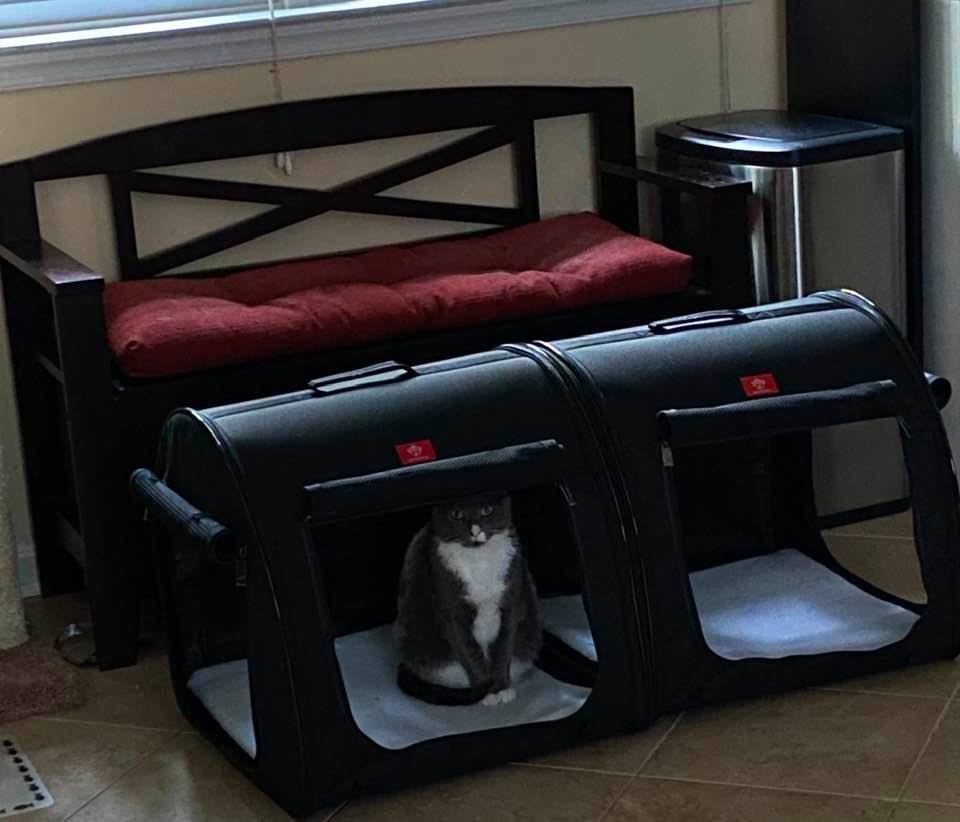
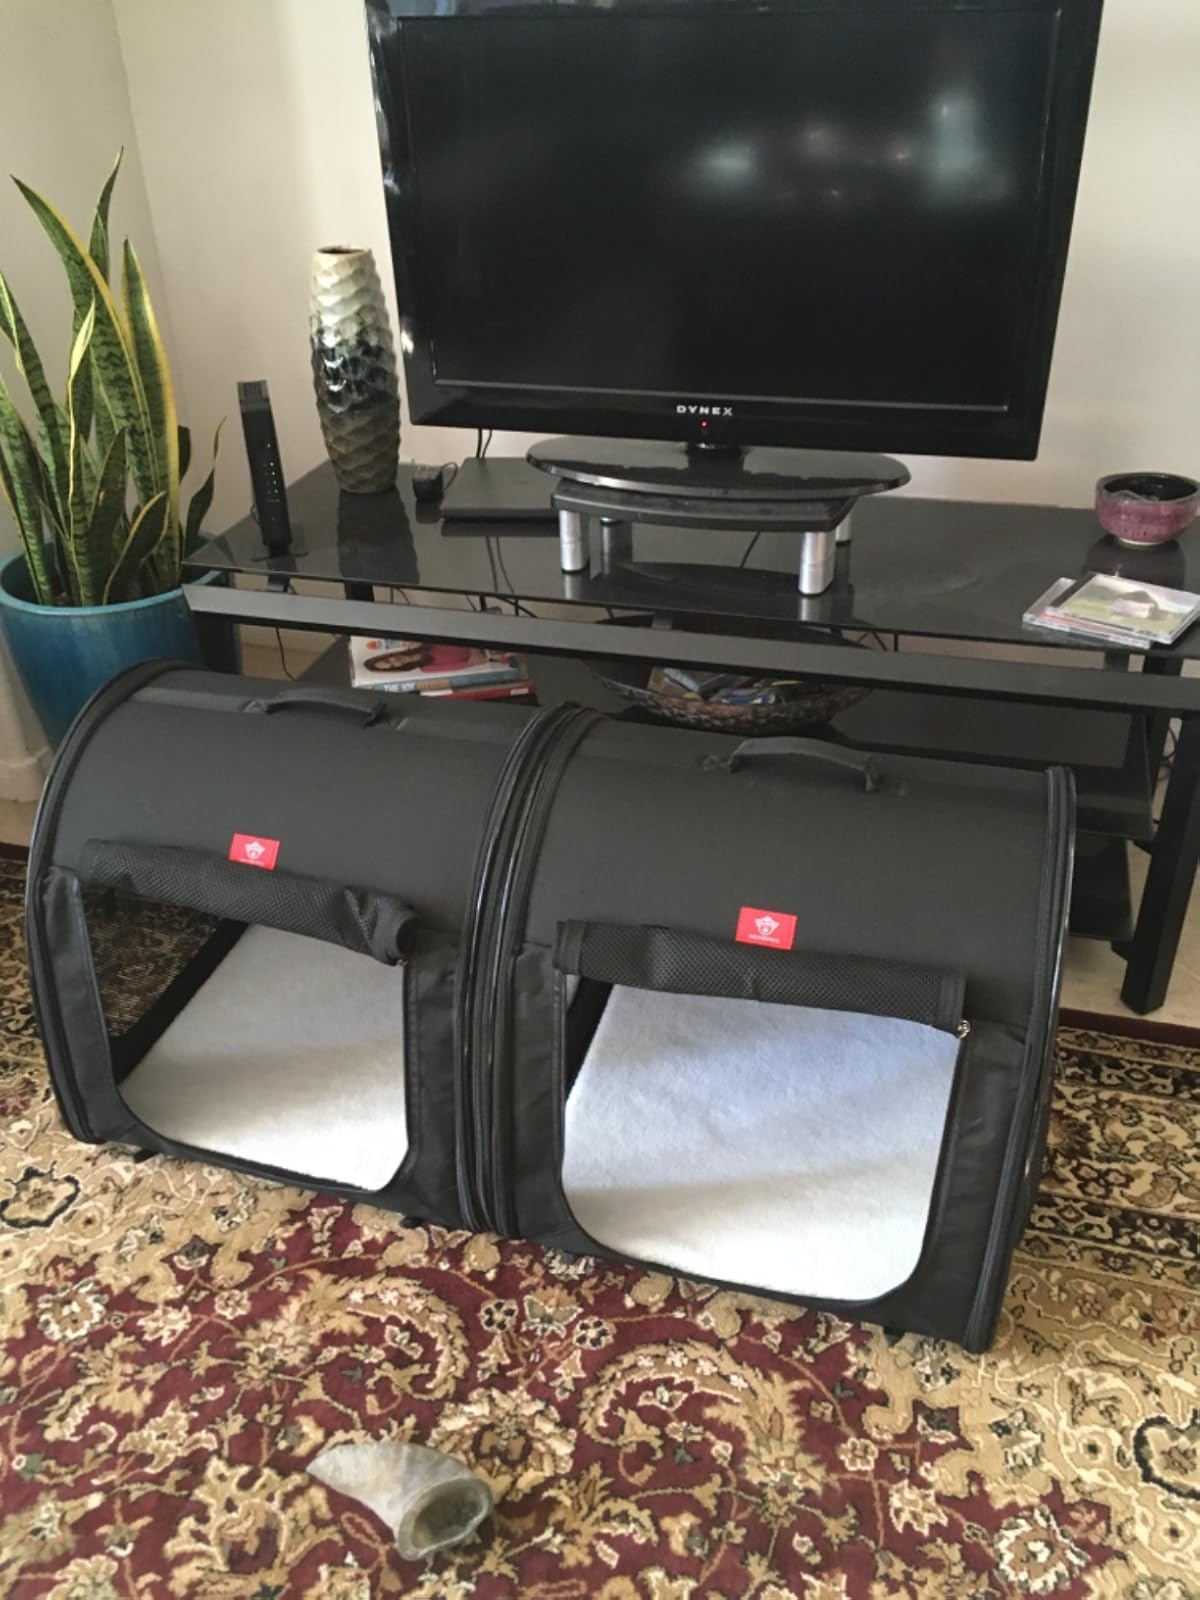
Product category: items_kennel
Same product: yes